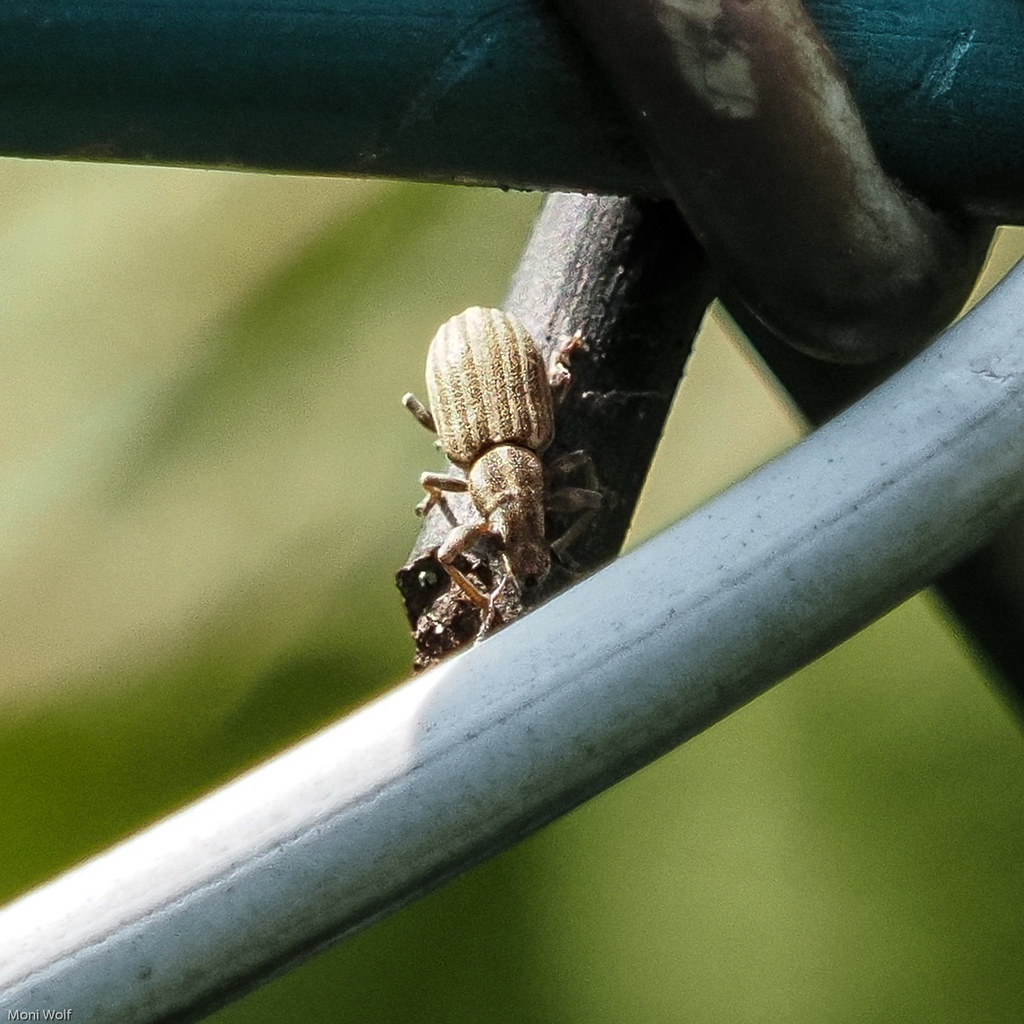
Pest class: pea_leaf_weevil